Ride 'em High

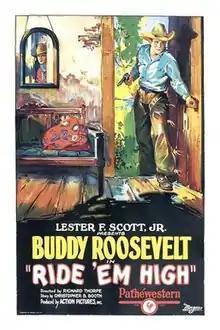

Ride 'em High is a 1927 American silent Western film directed by Richard Thorpe and starring Buddy Roosevelt, Olive Hasbrouck and George Magrill.